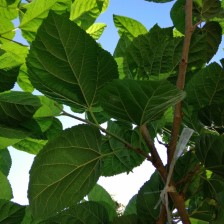
Variety: BlackAustralia